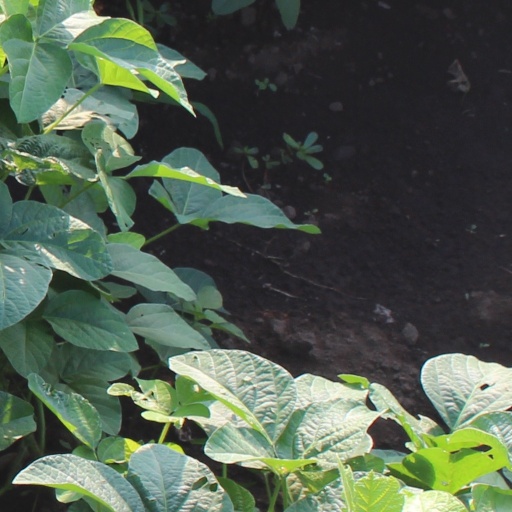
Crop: soybean